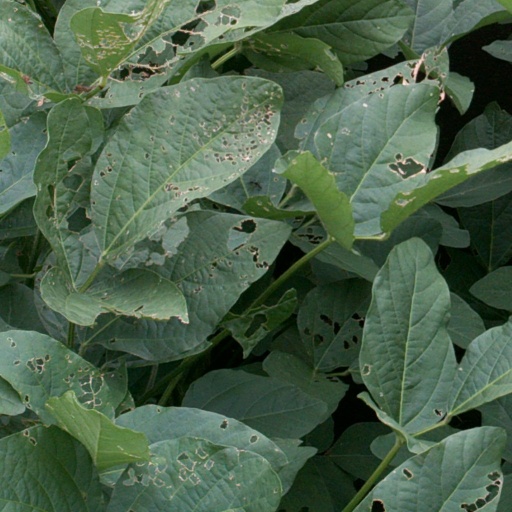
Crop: soybean